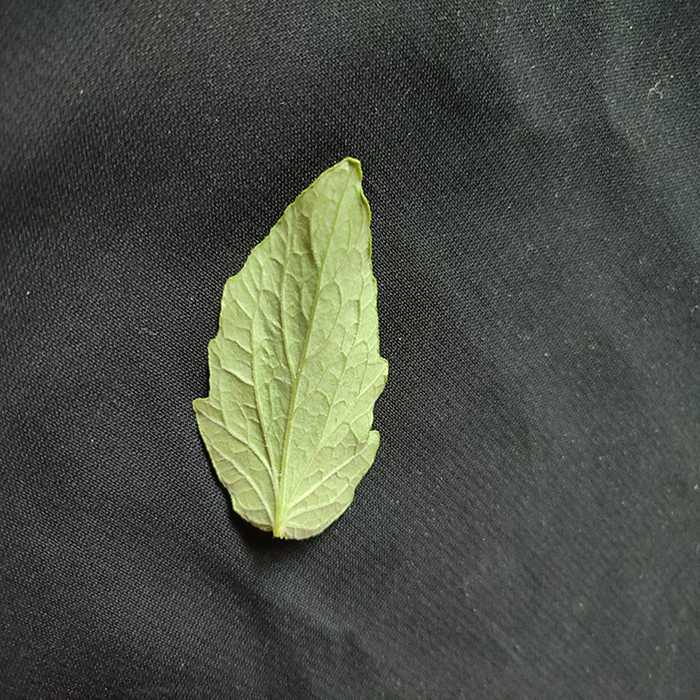
Plant: Tomato
Label: Tomato Fresh leaf